Parides lysander

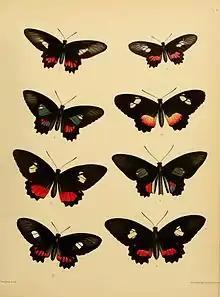
Top left is "P. lysander"

P. lysander Cr. (= "phrynichus" Fldr.). Male with white scent-wool in the fold of the hindwing. Outer margin of the forewing in the female rounded; the last two red spots on the hindwing separated, standing obliquely one under the other; female-f. "parsodes" Gray (= "sonoria" Gray) has a large white area on the forewing, composed of several spots: in the female -f. "arbates" Stoll (= "anaximenes" Fldr.) the forewing has only one white spot; whilst in the female-f. "brissonius" Gray (5b) the forewing has no white spot at all. A male with yellow instead of red spots on the forewing has been described as ab. "bari" Oberth. — This species is known from the whole of the Amazon, East Peru and East Ecuador, as well as from the Guianas and Bogota; it has not hitherto been found in Bolivia nor in Brazil proper. It is a swamp species and flies heavily over the wettest places in the shade of the woods.